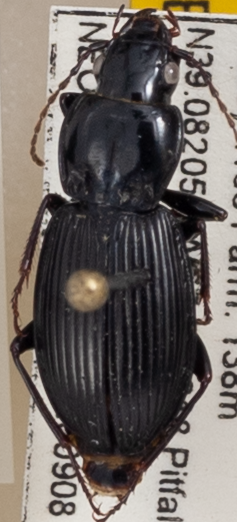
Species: Pterostichus stygicus
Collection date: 2020-09-08
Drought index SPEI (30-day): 0.786
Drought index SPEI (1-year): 0.23
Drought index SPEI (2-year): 1.594